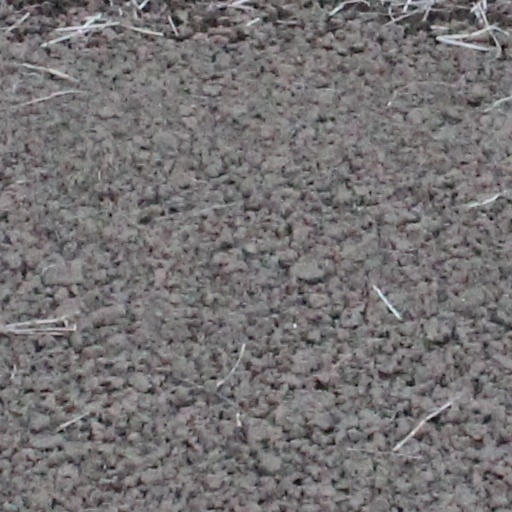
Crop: wheat